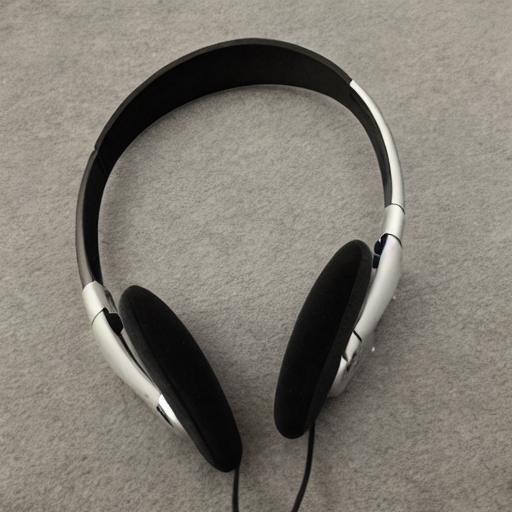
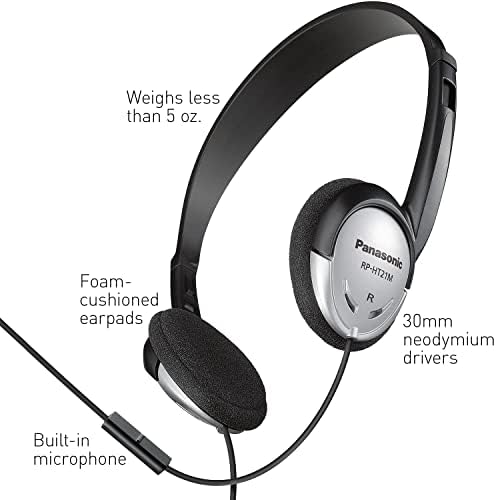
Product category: headphones
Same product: no